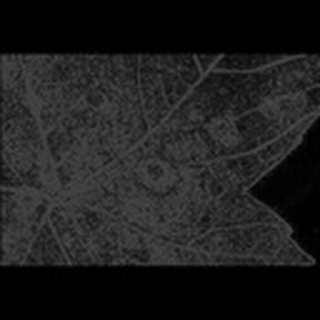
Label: cotton_target_spot